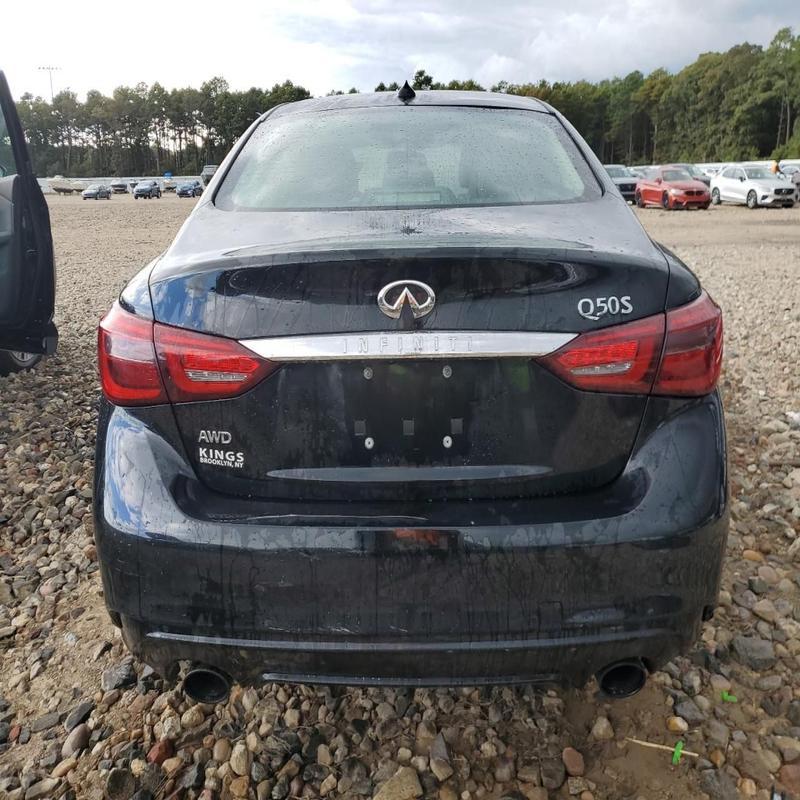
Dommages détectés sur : pare-choc arrière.
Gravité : mineur